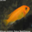
Label: aquarium_fish